Antares (rocket)

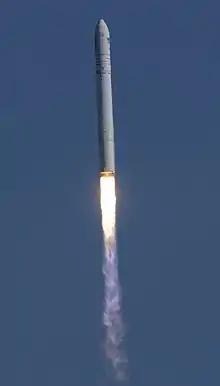
Launch of an Antares 230

Antares, known during early development as Taurus II, is an American expendable medium-lift launch vehicle developed and built by Orbital Sciences Corporation (later Orbital ATK and Northrop Grumman) with financial support from NASA under the Commercial Orbital Transportation Services (COTS) program awarded in February 2008, alongside the company's automated cargo spacecraft, Cygnus. Like other launch vehicles developed by Orbital, Antares leveraged lower-cost, off-the-shelf parts and designs.